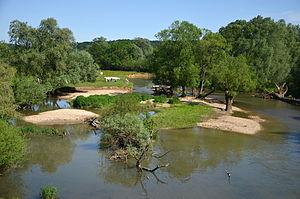
L'Allan vers Fesches le Chatel, Doubs, France
L'Allaine est une rivière qui traverse le district de Porrentruy situé au nord du canton du Jura en Suisse ainsi que le Territoire de Belfort et le département du Doubs en France. En France, elle conflue avec la Bourbeuse pour donner naissance à l'Allan.